Glory! Glory!

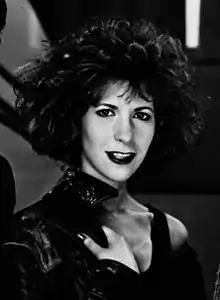
Ellen Greene in "Glory! Glory!"

Glory! Glory! is a 1989 satirical comedy film directed by Lindsay Anderson and starring Ellen Greene that originally aired on HBO in two parts. The film was Anderson's second American production.